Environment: real
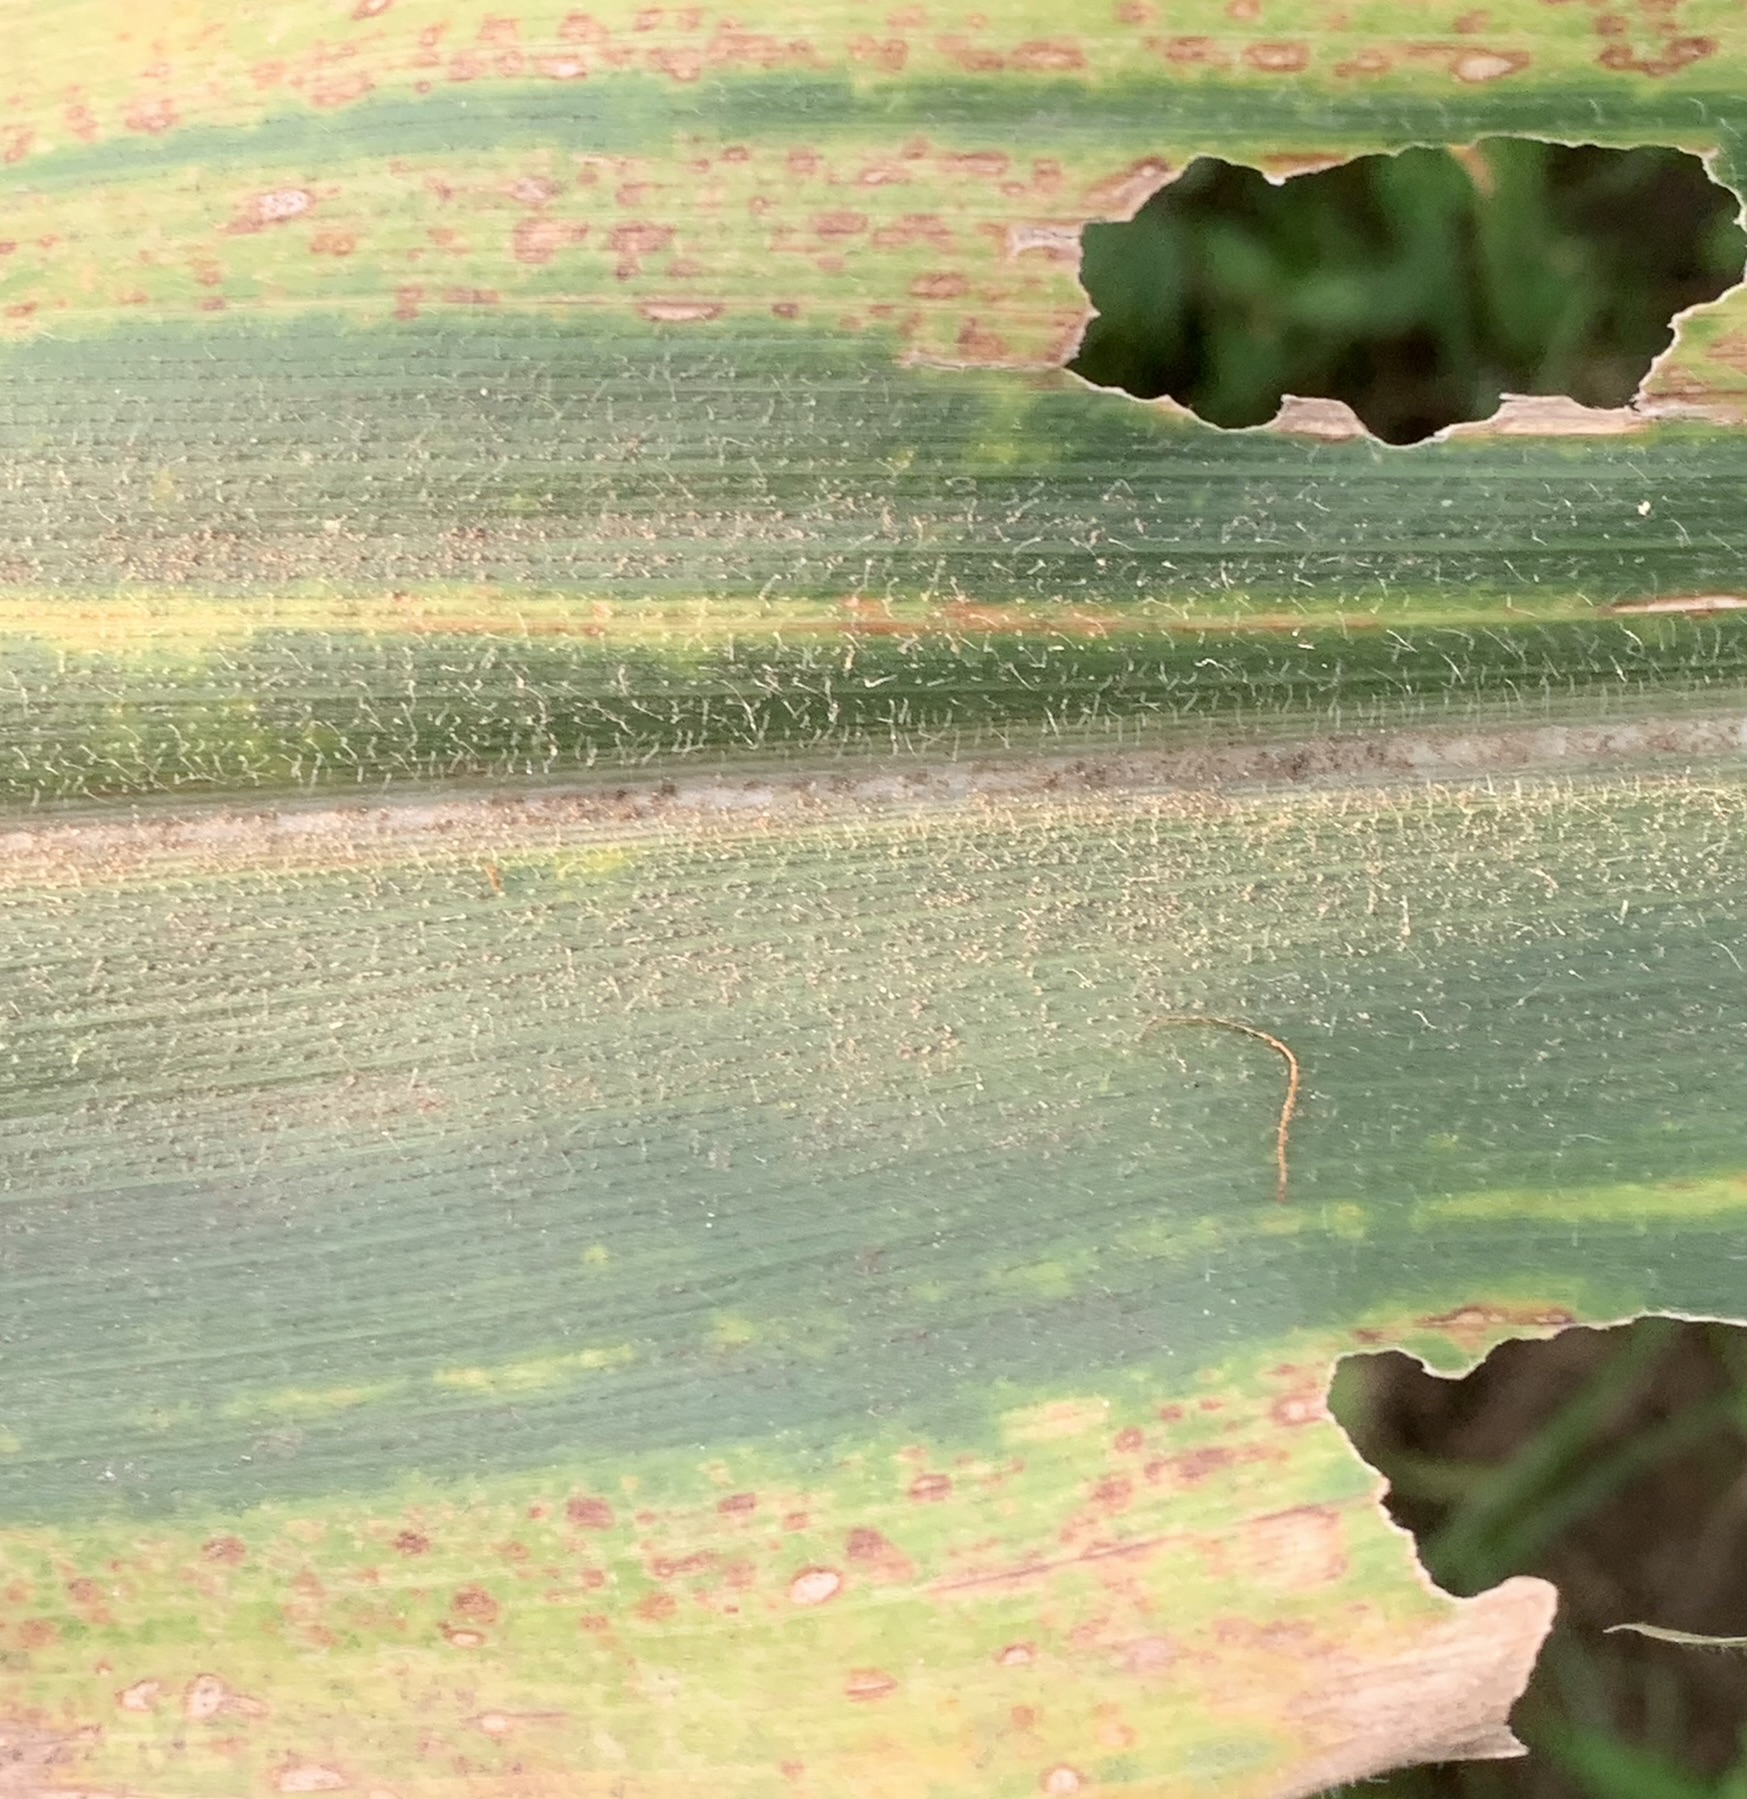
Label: lethal_necrosis